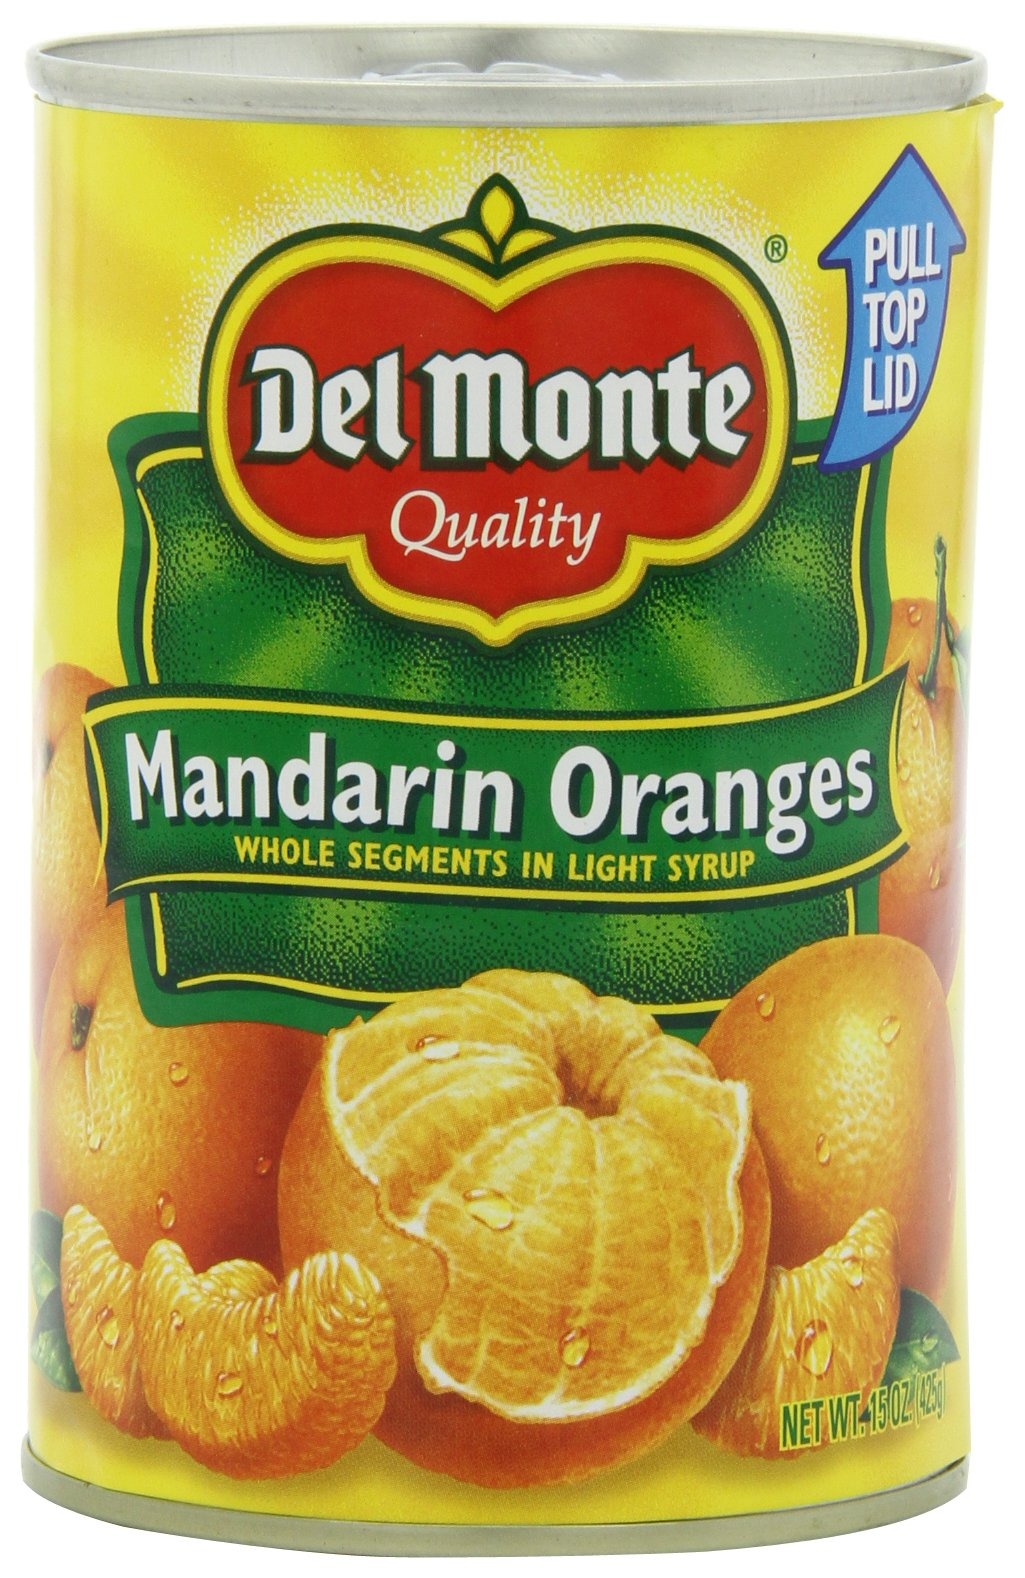
Item Name: Del Monte Mandarin Oranges Whole Segments in Light Syrup, 15-Ounce (Pack of 8)
Bullet Point 1: Pack of eight, 15-Ounce (Total of 120-Ounces)
Bullet Point 2: Canned, frozen or fresh fruits and vegetables are loaded with vitamins and minerals.
Bullet Point 3: Kids love color and variety-and fruits
Value: 120.0
Unit: Ounce

Price: 3.49